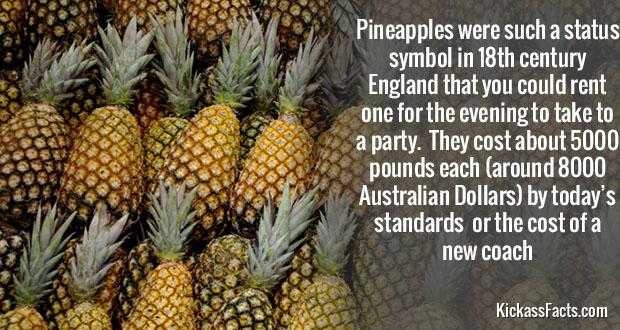
Label: Pineapple